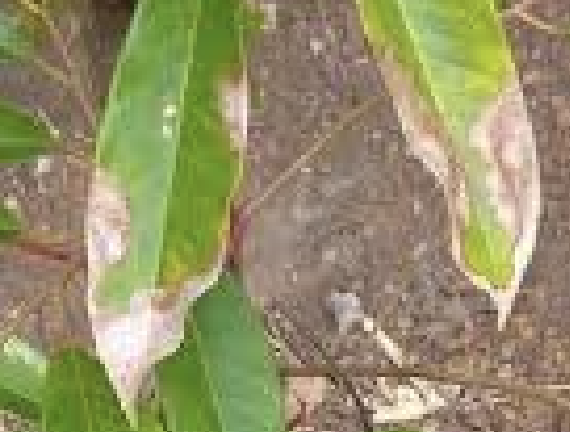
Label: anthracnose_disease